XS-1 (spacecraft)

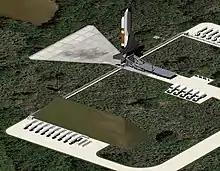
A rendering of Boeing's XS-1 Phantom Express launch vehicle on LC-48

The Boeing design was a vertical takeoff, horizontal landing (VTHL) craft called Phantom Express, intended to increase the nation's access to space. The planned specifications include a vehicle height of , with a wingspan. The Phantom express was to use an Aerojet Rocketdyne AR-22 engine, which was originally built for the Space Shuttle program, but has been modified to be reused ten times within ten days, for less than $5 million per launch. It was intended to loft satellites cheaply and rapidly, with reusability further lowering the cost per launch. This performance requirement was demonstrated on a test stand in July 2018. On 22 January 2020, it was announced that Boeing's Phantom Works division was ceasing its role in the program. Boeing representatives stated that their investments into the XS-1 project would be redirected to other Boeing projects that relate to air, sea, and space domains. DARPA sought no refunds, as Boeing received payment with accordance to milestones achieved in development. The program was not entirely unfruitful, as the work done proved that the technologies available at the time would be able to support new projects similar to the XS-1 program, and no technical barriers were present.